Pordenone

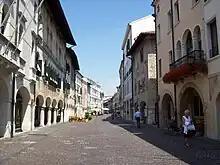
Corso Vittorio Emanuele II, the main street in the historical center of Pordenone

In the city there are nine buildings protected by the Regional Institute Venetian Villas (IRVV). Worthy of note are: